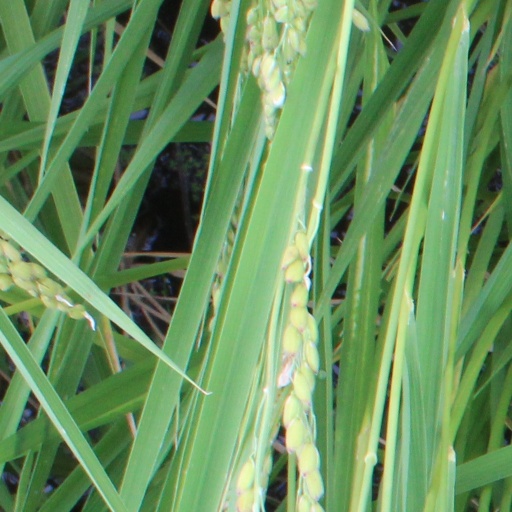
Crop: rice